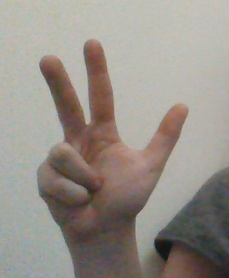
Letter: al